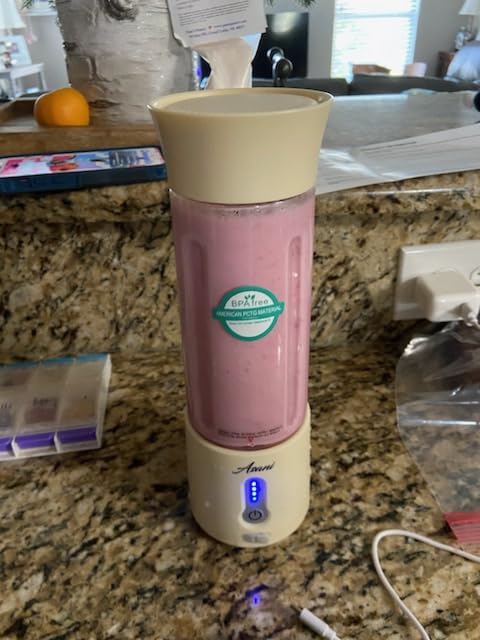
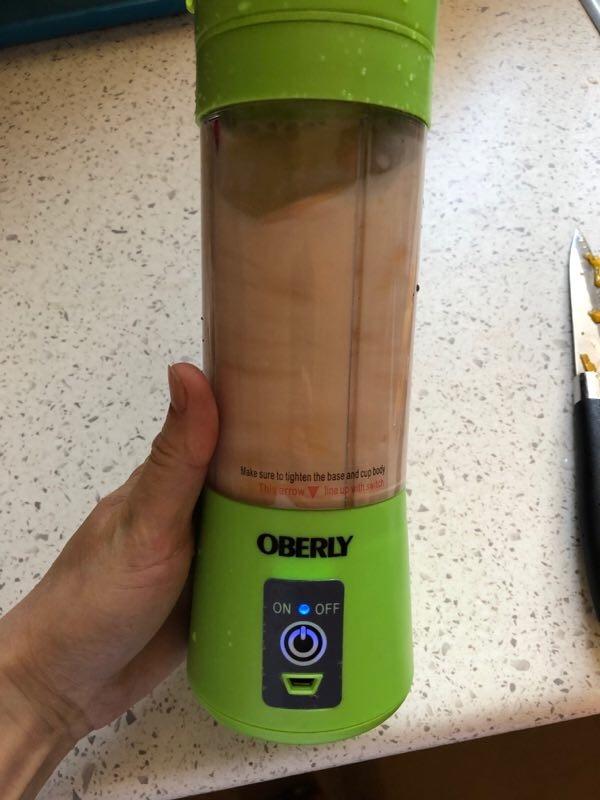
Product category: items_blender
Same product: no